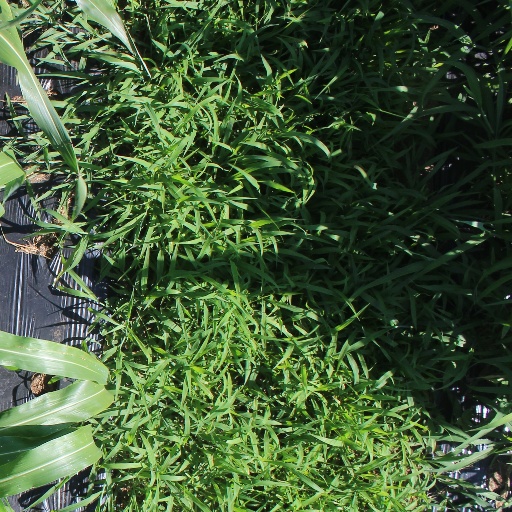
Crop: sorghum